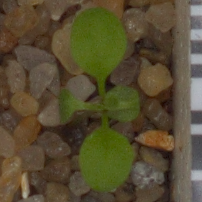
Label: shepherds_purse